Israeli occupation of the West Bank

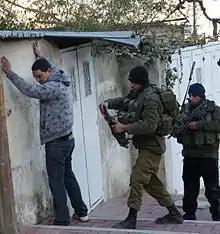
Routine check of a Palestinian man by Israeli soldiers at checkpoint in Hebron

West Bank Palestinians have engaged in two uprisings that have led to an asymmetric set of wars of attrition, between the occupying power and the occupied people. This characterization has been further refined by classifying the conflict as structurally asymmetric, where the root cause of tension lies in the standoff between a colonizer and the colonized, and in which the large power imbalance in favour of the dominator leads to a resort to guerilla tactics or terrorism by the dominated. Much of what Palestinians defend as acts of "resistance" are, in Israeli usage, regarded as "terrorism". Making speeches calling on fellow Palestinians to resist the occupation is construed in Israeli law as tantamount to advocacy of terrorism. In the case of the parliamentarian Azmi Bishara, he was stripped of his immunity rights in the Knesset in order to pave the way for a criminal indictment on this charge.